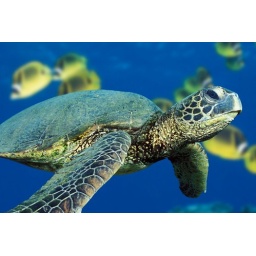
A green sea turtle swims past a school of Raccoon Butterflyfish near Hawaii.